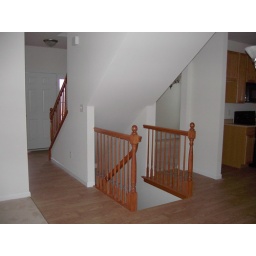
Stairs: to basement in the foreground, to upper floor in the background. Front door of house can also be partially seen.